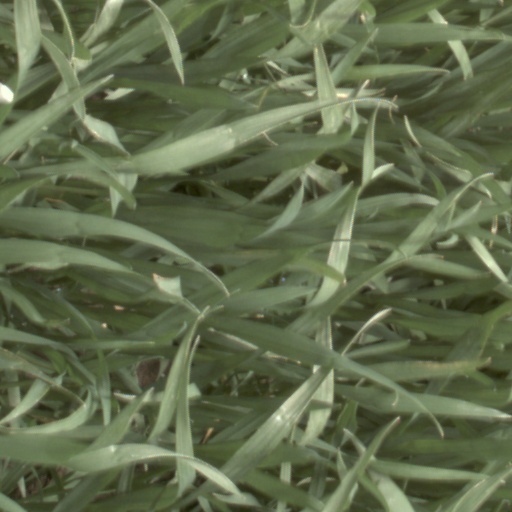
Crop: wheat